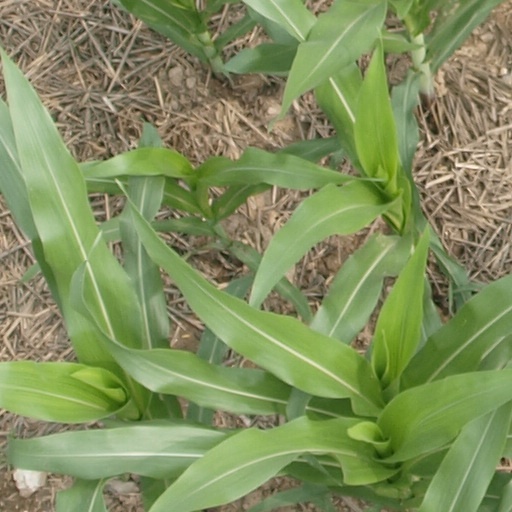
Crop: maize; corn